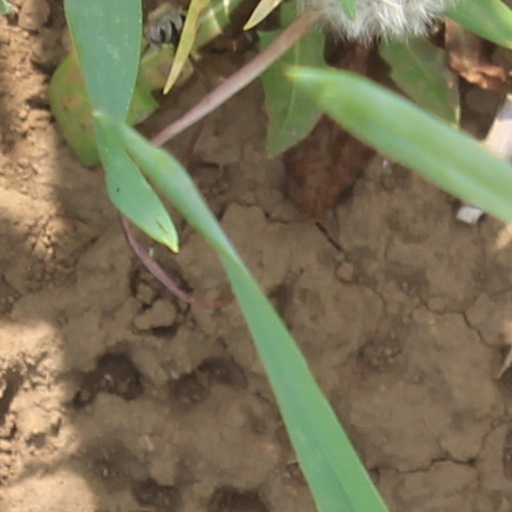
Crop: wheat